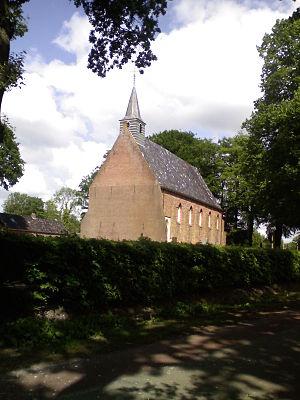
Oudwoude est un village de la commune néerlandaise de Noardeast-Fryslân, situé dans la province de Frise.